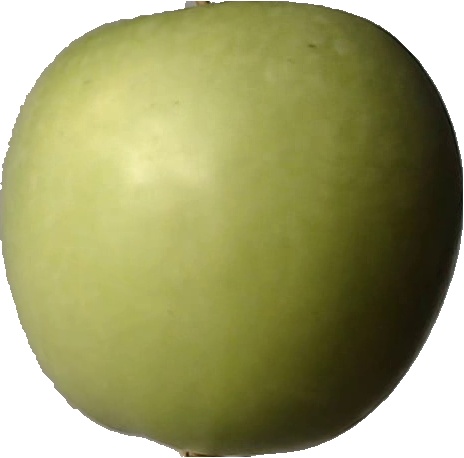
Label: apple_granny_smith_1